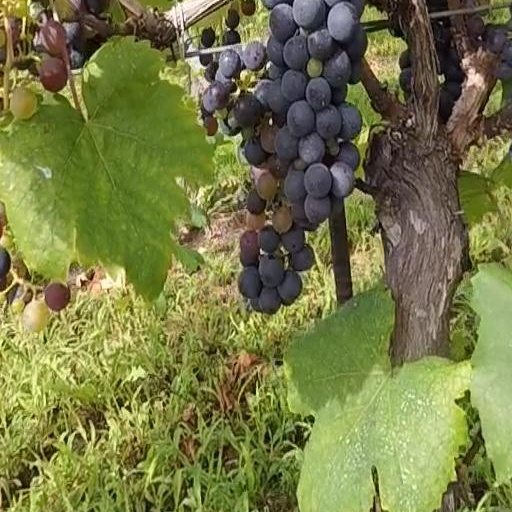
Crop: grape